Limbo (video game)

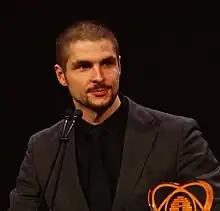
Playdead co-founder and "Limbo" developer Dino Patti, accepting one of the Independent Games Festival Awards at the 2010 Game Developers Conference

Before its release, "Limbo" was awarded both the "Technical Excellence" and "Excellence in Visual Art" titles at the Independent Games Festival during the 2010 Game Developers Conference. At E3 2010—about a month before its release—"Limbo" won GameSpot's "Best Downloadable Game", and was nominated for several other "Best of Show" awards, including "Best Platformer" by IGN, "Most Original Game" by G4 TV, and "Best Puzzle Game" by GameSpot. The game was nominated as one of 32 finalists at the 2010 IndieCade festival for independent developers, ultimately winning the "Sound" award.